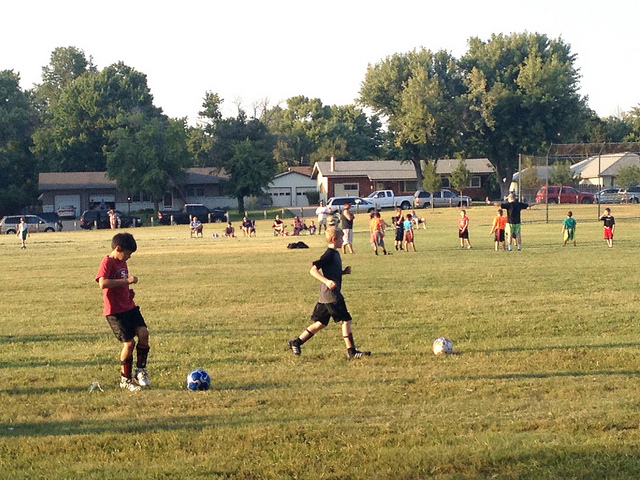
những đứa trẻ đang cùng nhau tập luyện bóng đá trên sân